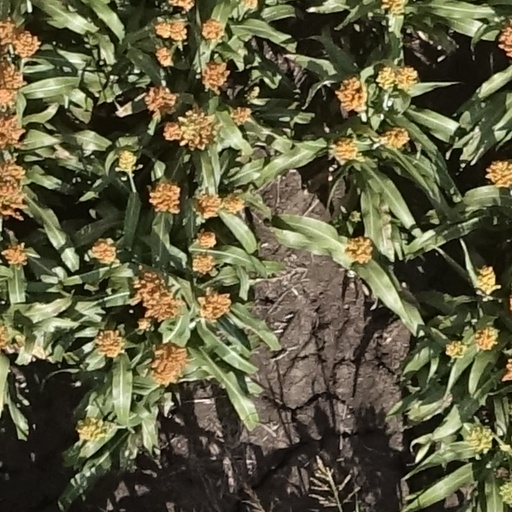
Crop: sorghum